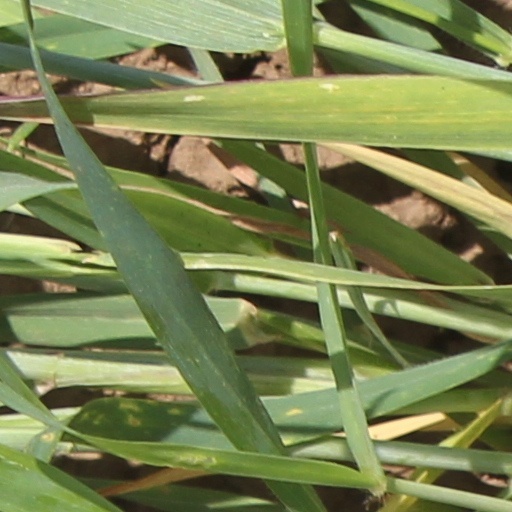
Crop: wheat